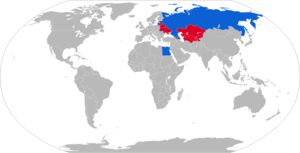
Le 2B11 Sani est un mortier de 120 mm produit par l'Union soviétique à partir de 1981. L'arme s'inspire du mortier modèle 1943, modifié pour le rendre plus léger. Il a été développé à l'Institut central de recherche de Petrel à Nijni Novgorod en 1979.